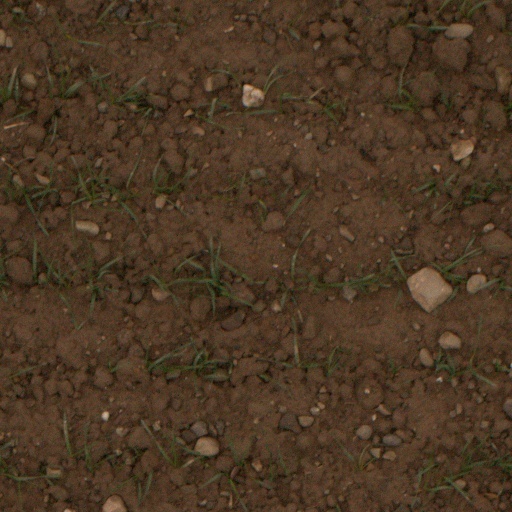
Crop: wheat